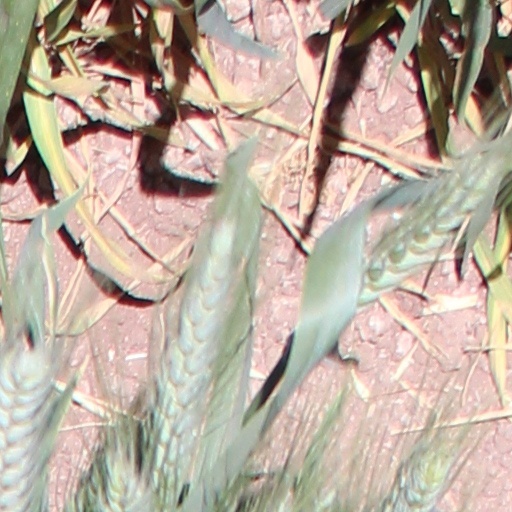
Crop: wheat